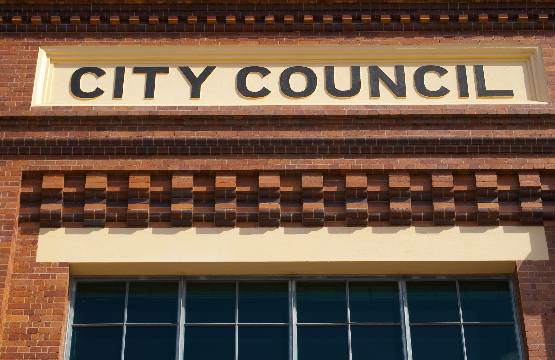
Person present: No